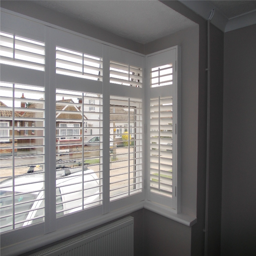
clean horizontal lines make for a contemporary style in square bay windows